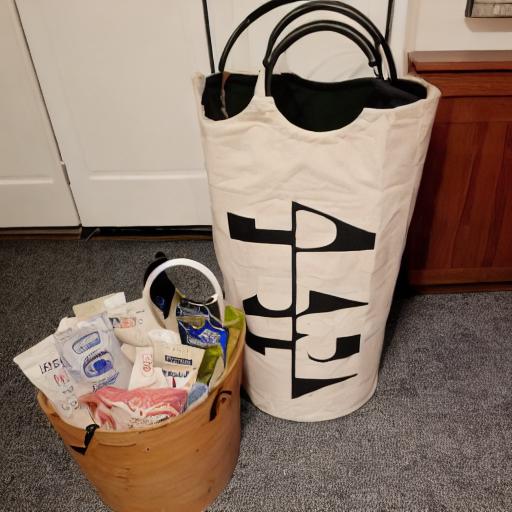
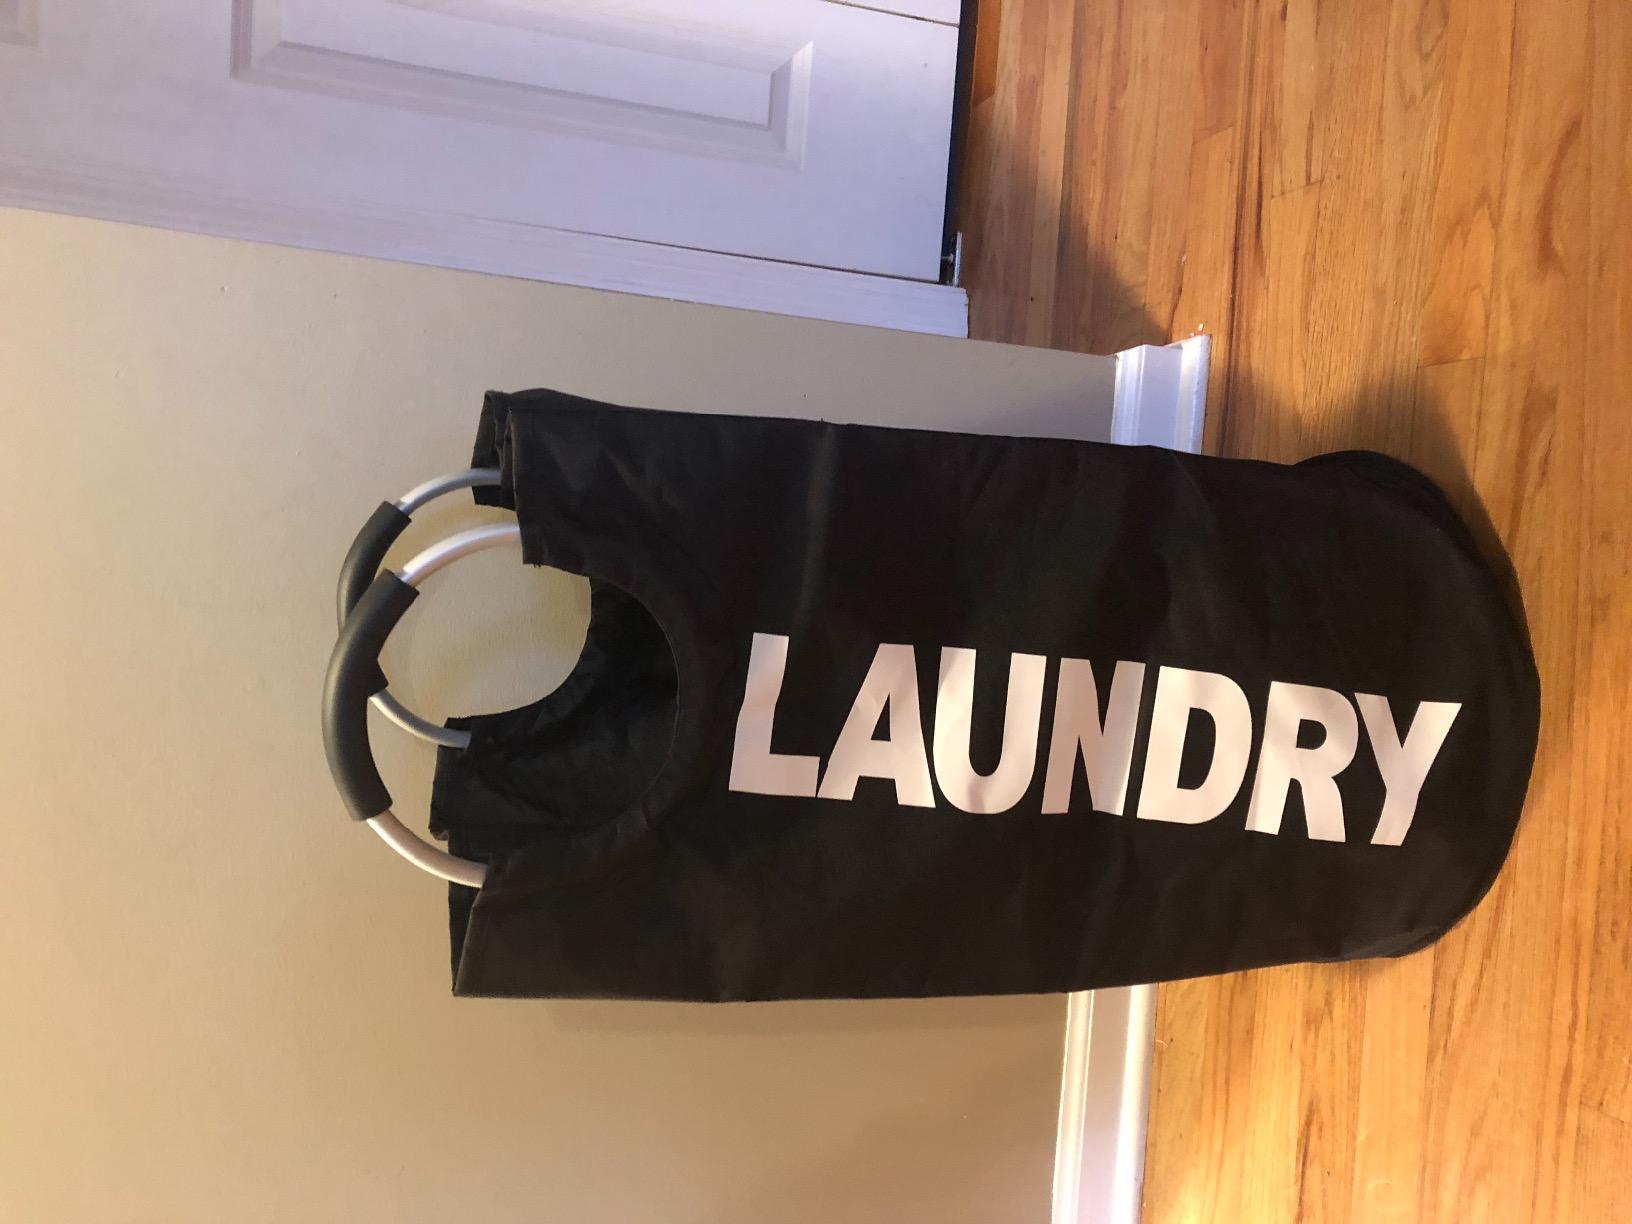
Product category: items_hamper
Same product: no